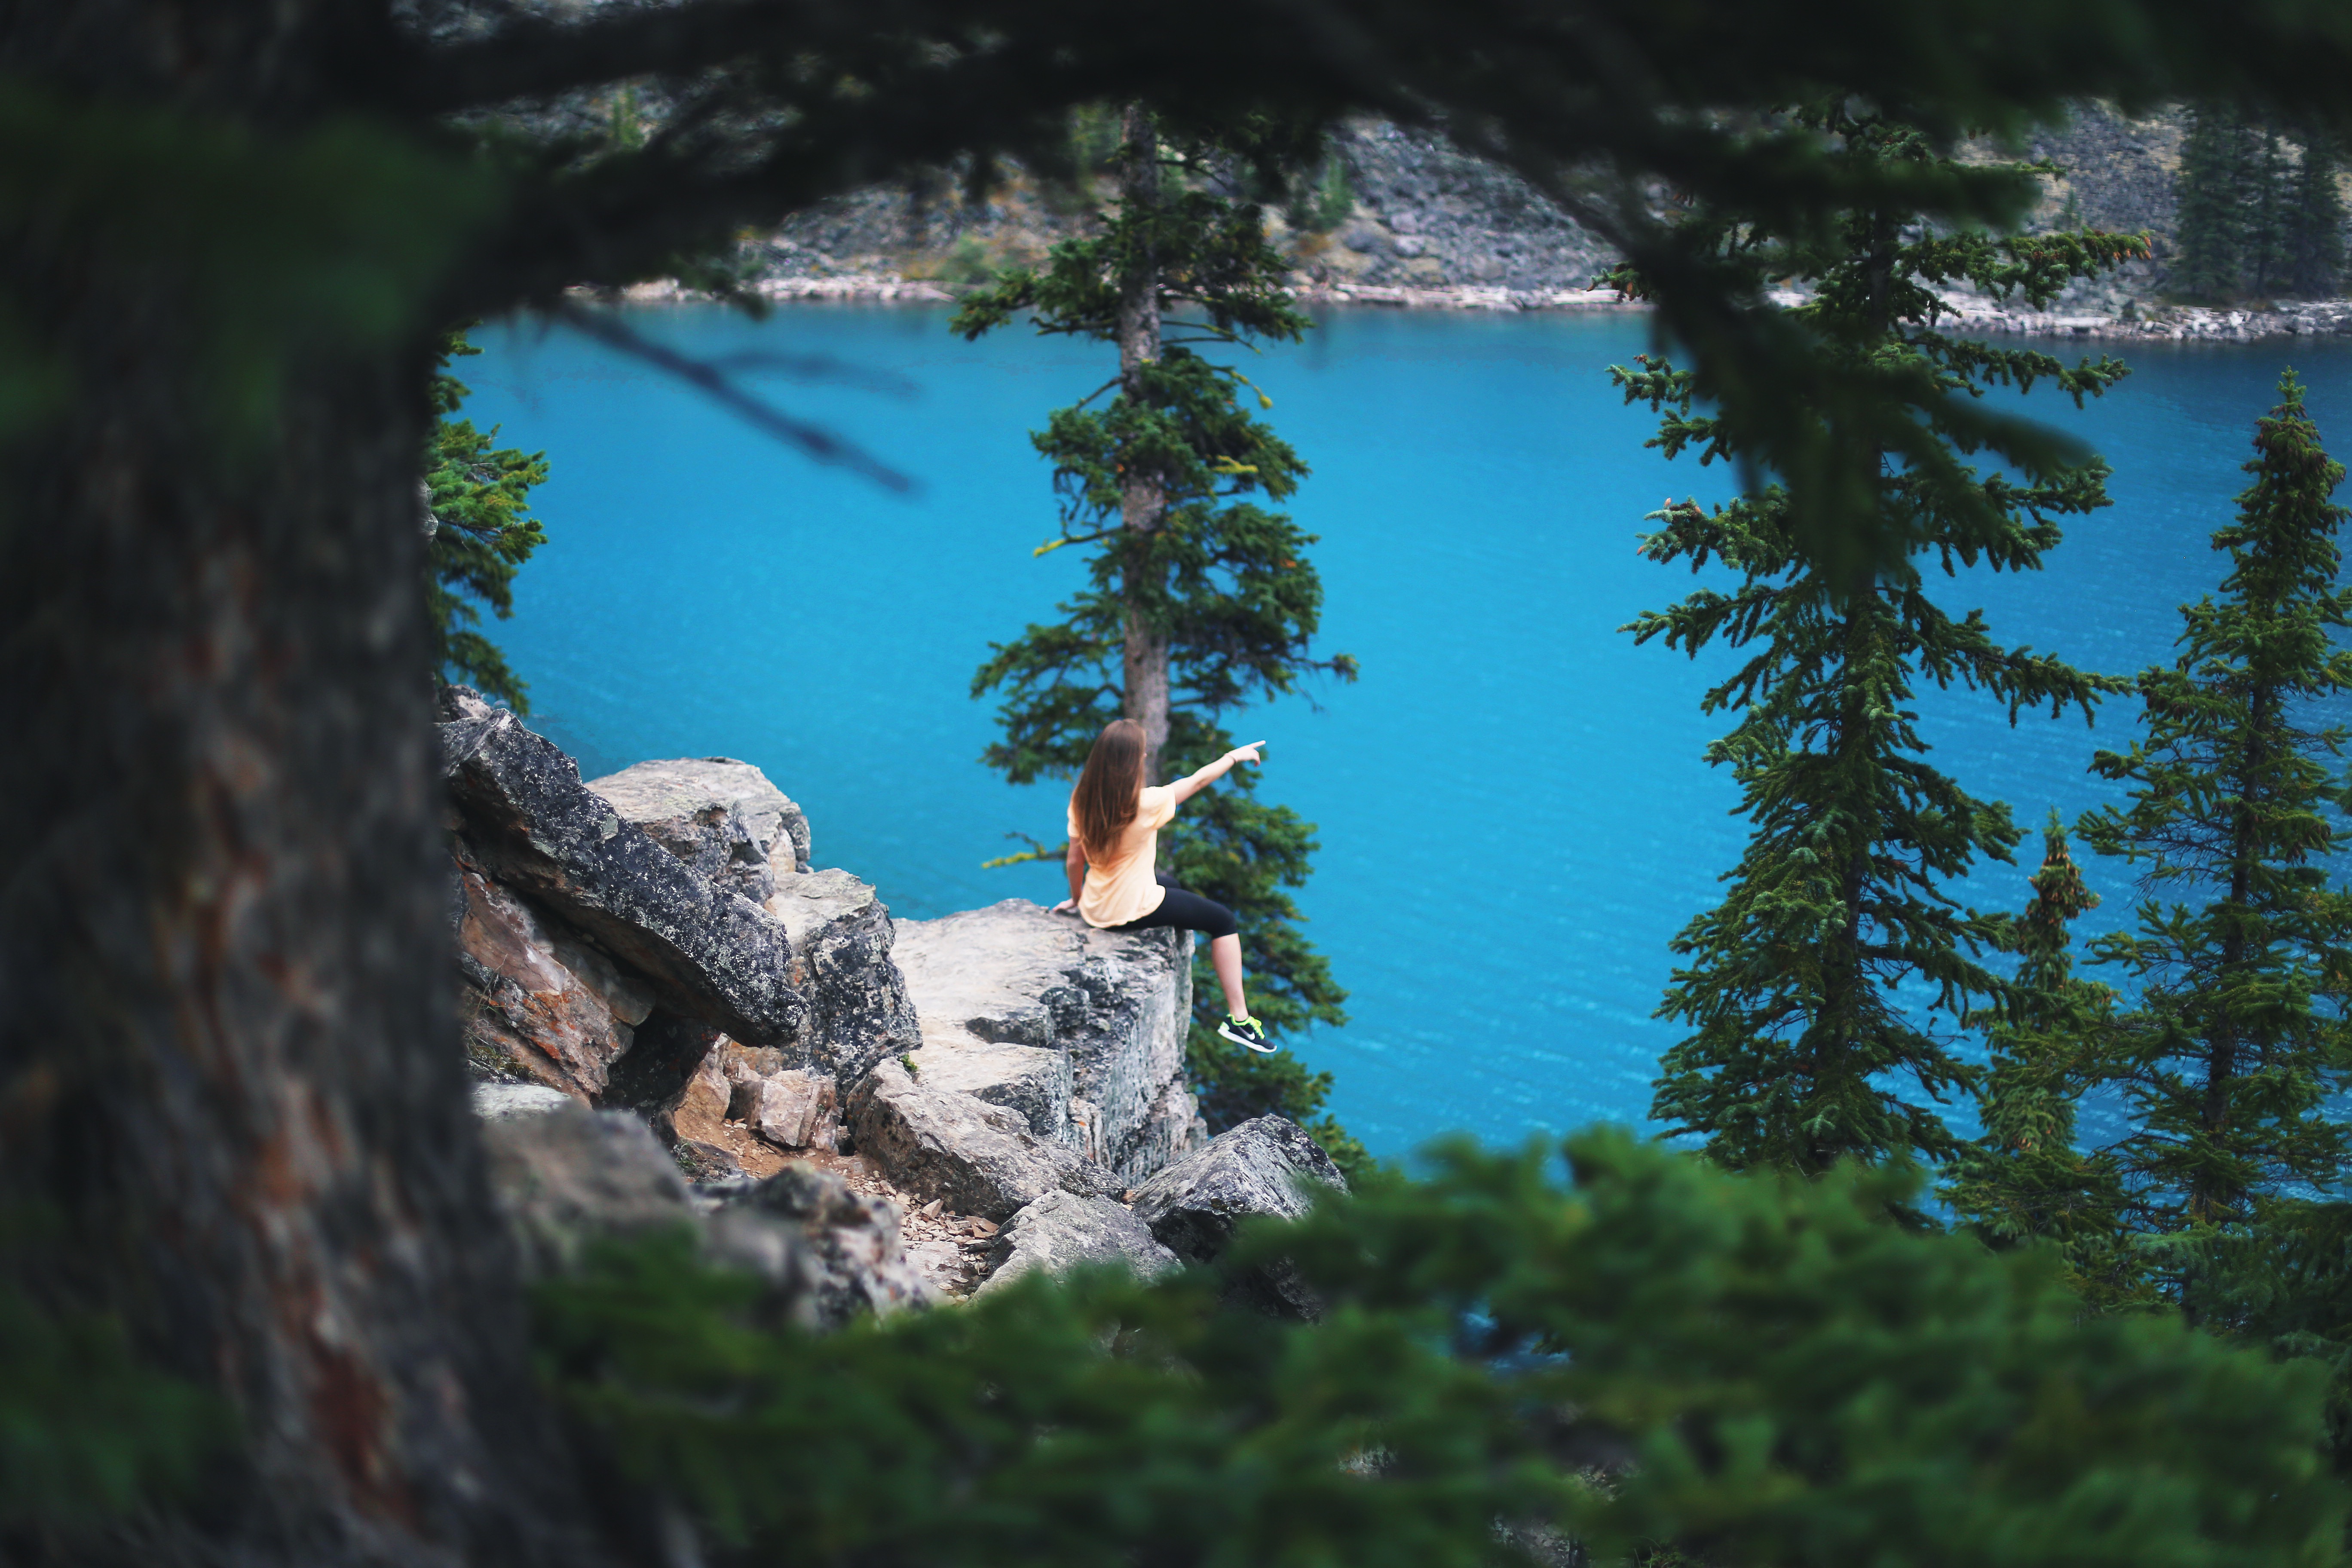
tree, nature, forest, wilderness, mountain, lake, adventure, pine, lakeside, sports, woody plant